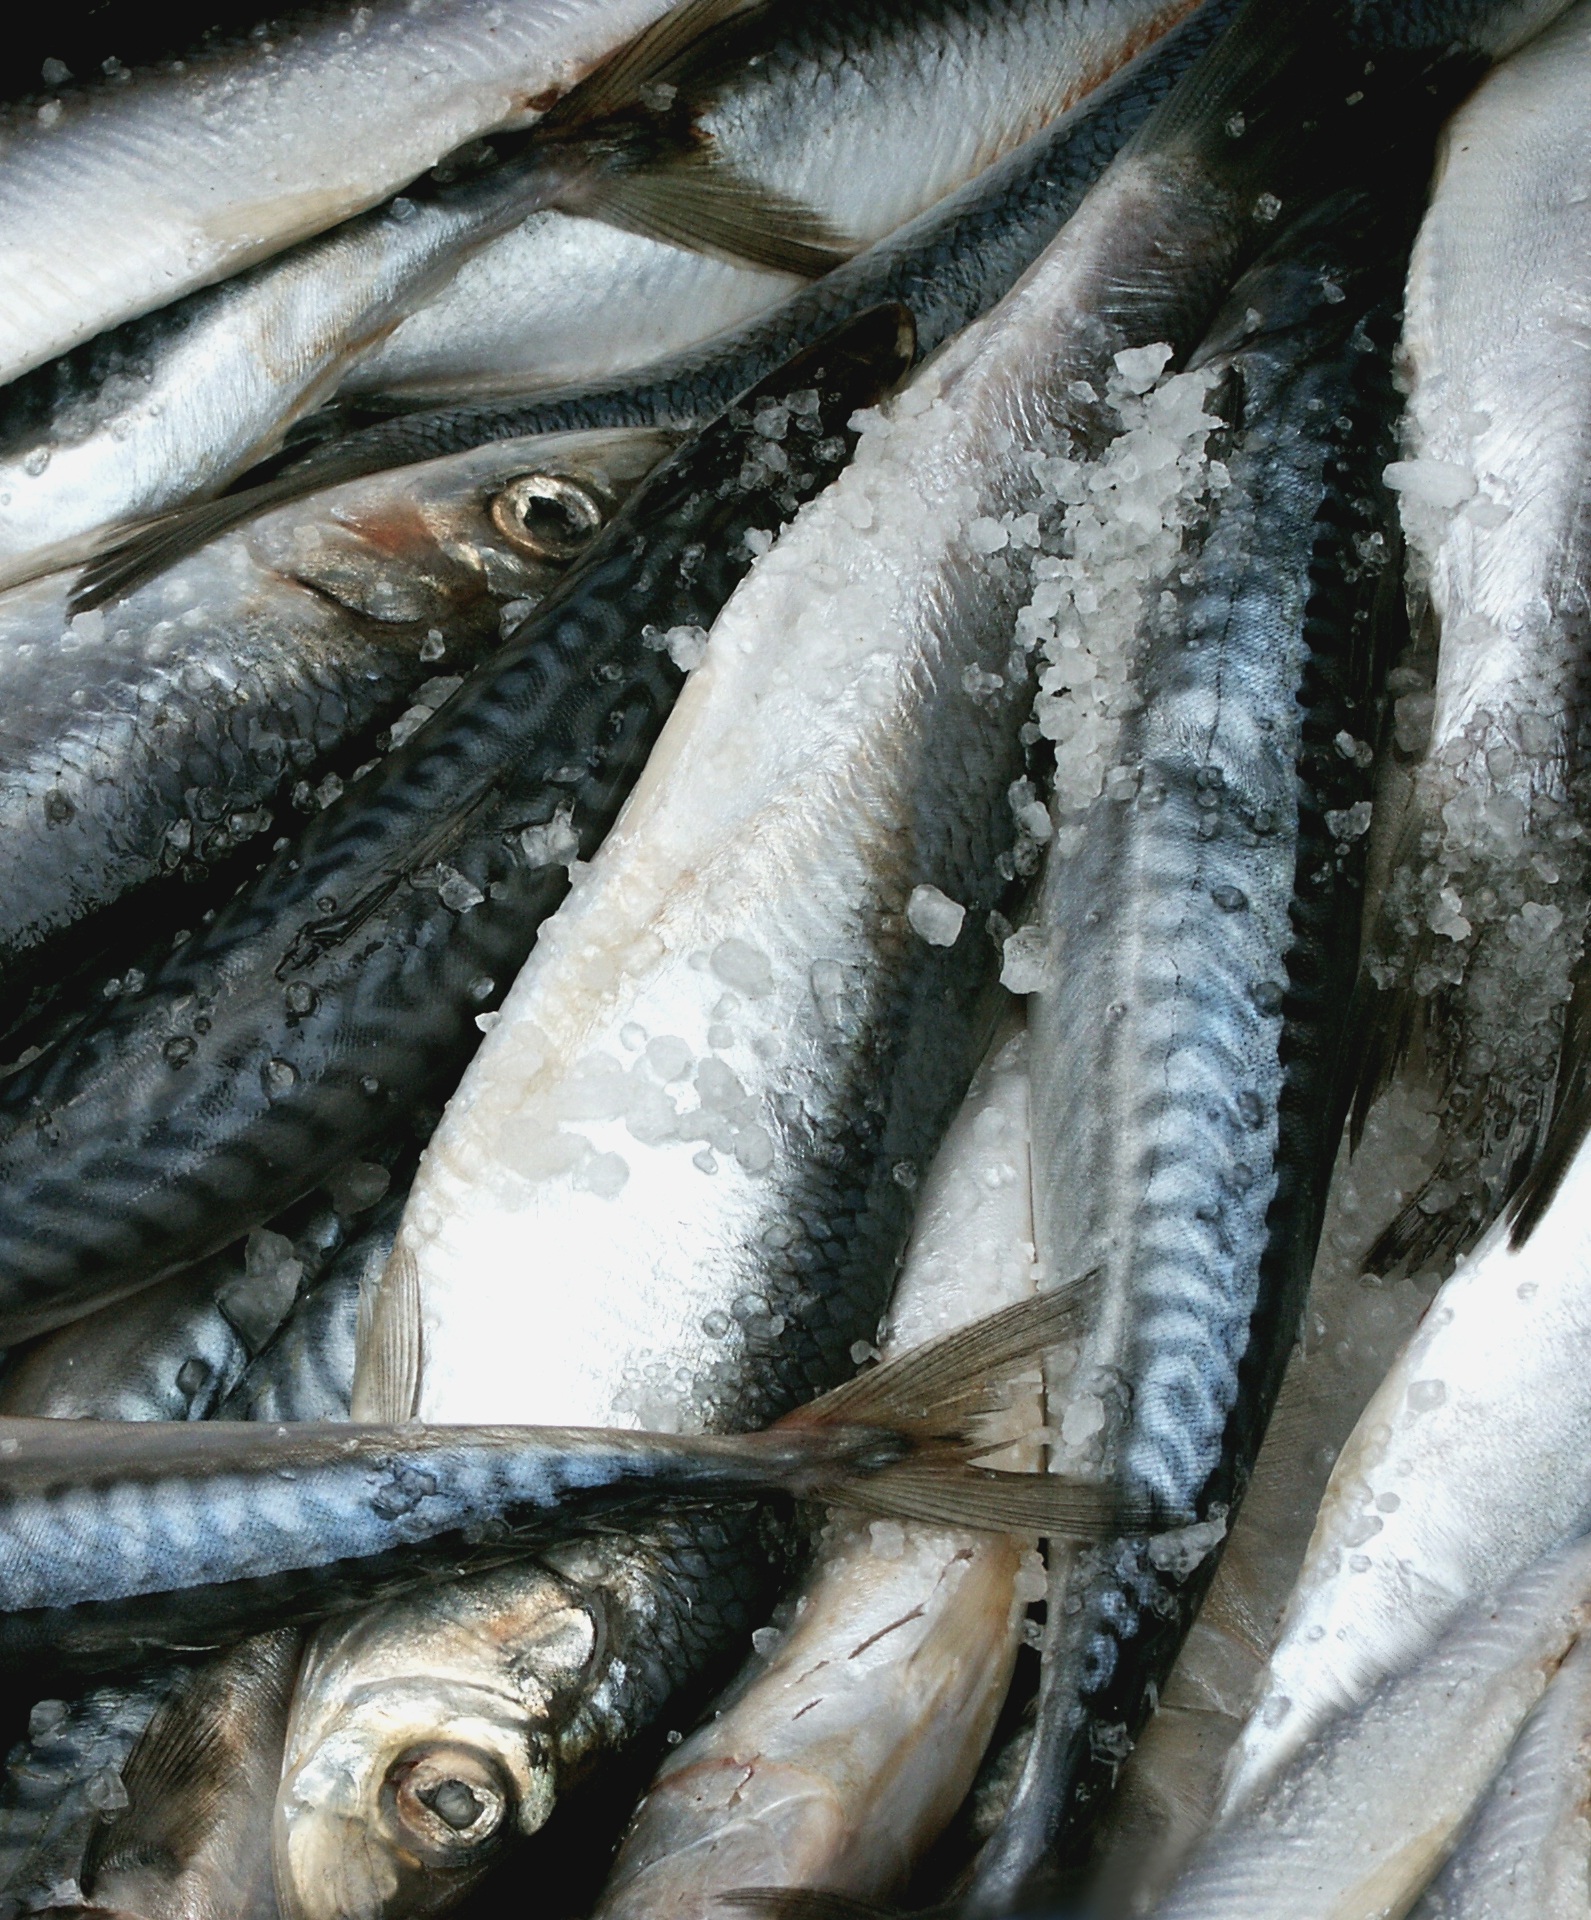
water, seafood, fish, sardine, cool image, mat, cool photo, milkfish, herring, mackerel, anchovy, salted fish, animal source foods, forage fish, oily fish, capelin, pacific saury, shishamo, stockfish, fish products, herring family, anchovy food